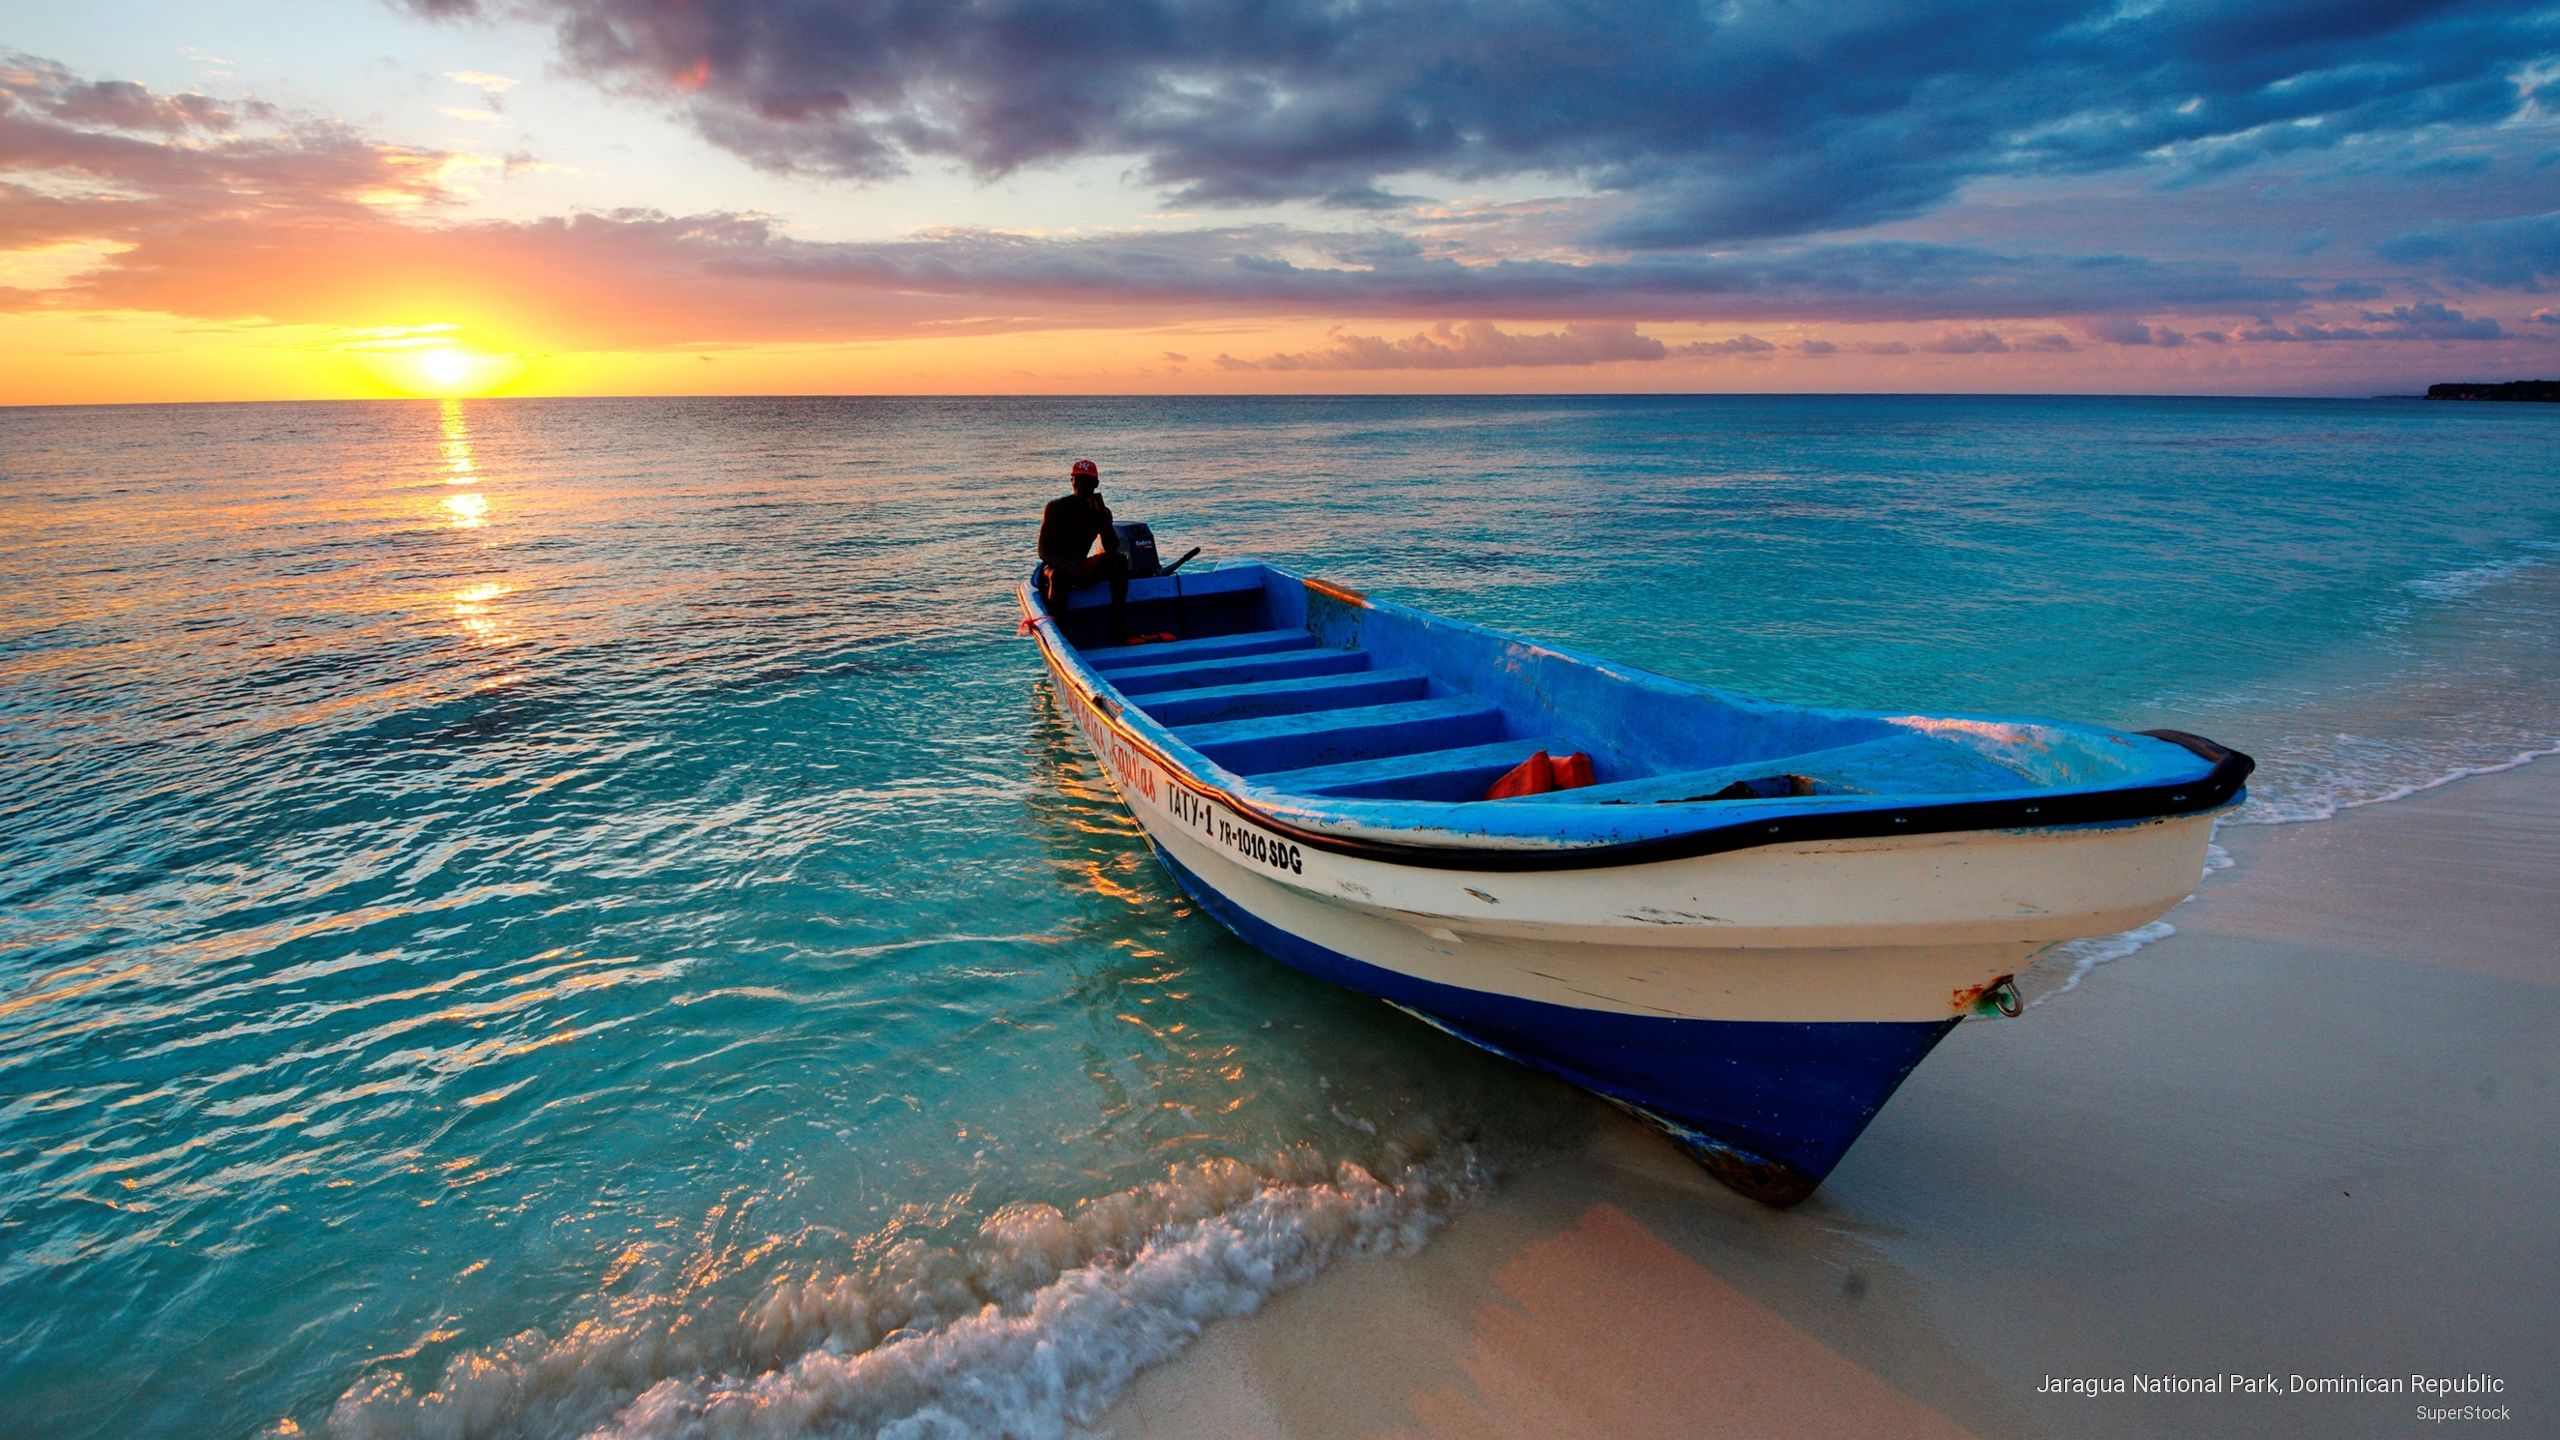
Vehicle type: Ships